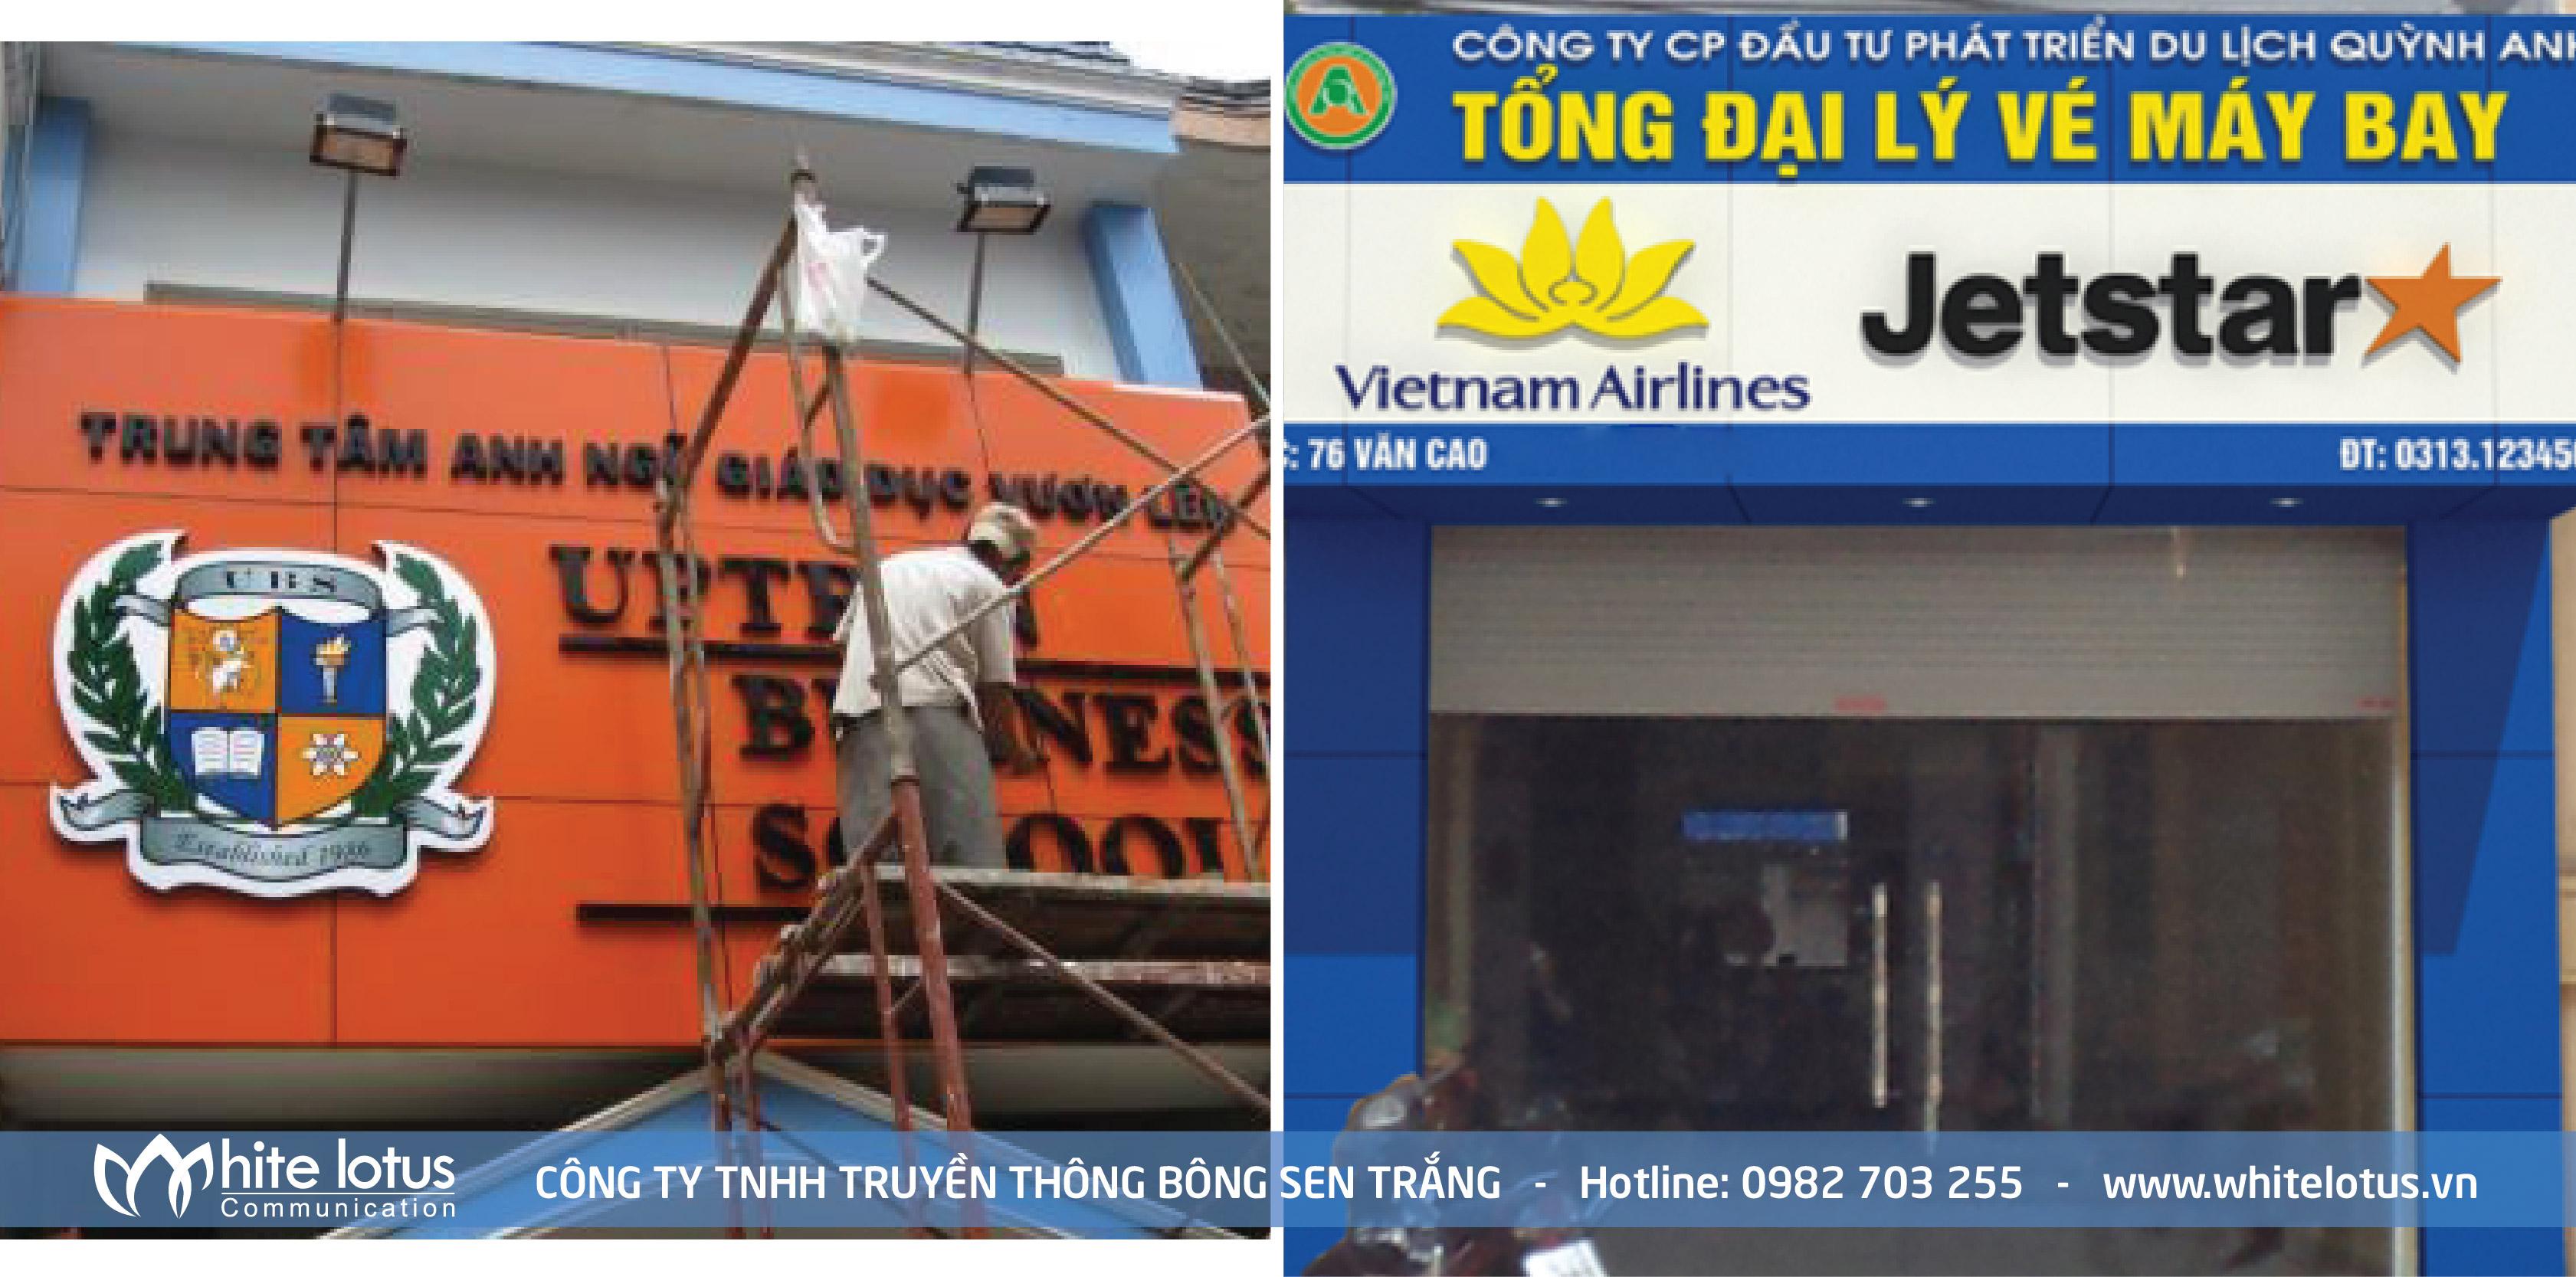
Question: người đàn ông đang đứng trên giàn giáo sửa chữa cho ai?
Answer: cho một trung tâm anh ngữ